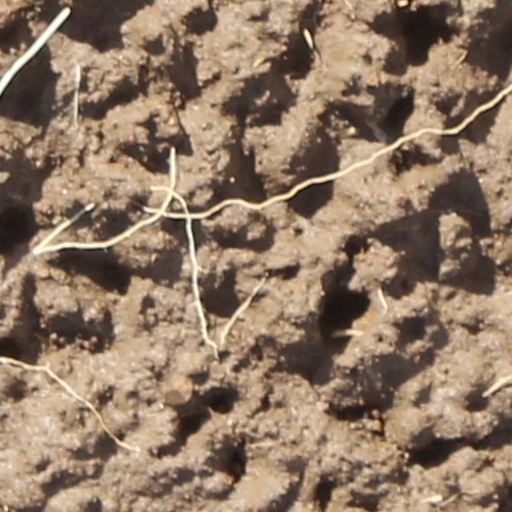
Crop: wheat